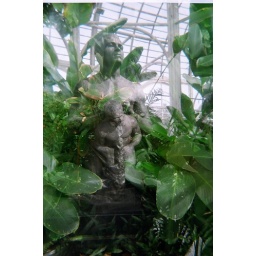
the man who lives in a house of glass